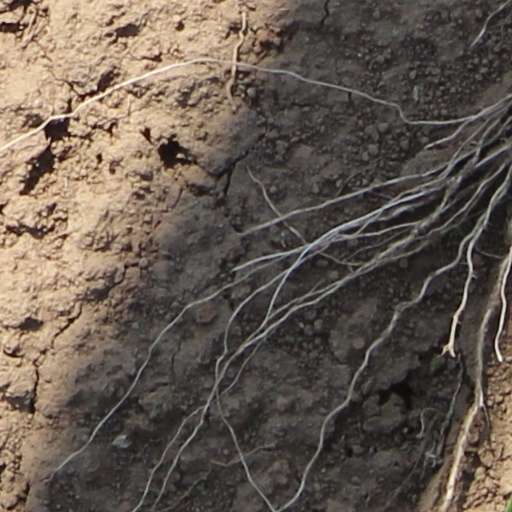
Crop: wheat